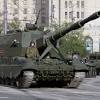
Label: Self Propelled Artillery